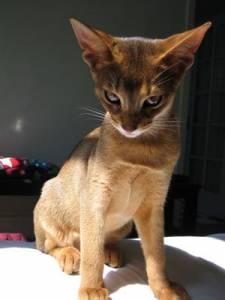
Breed: Abyssinian